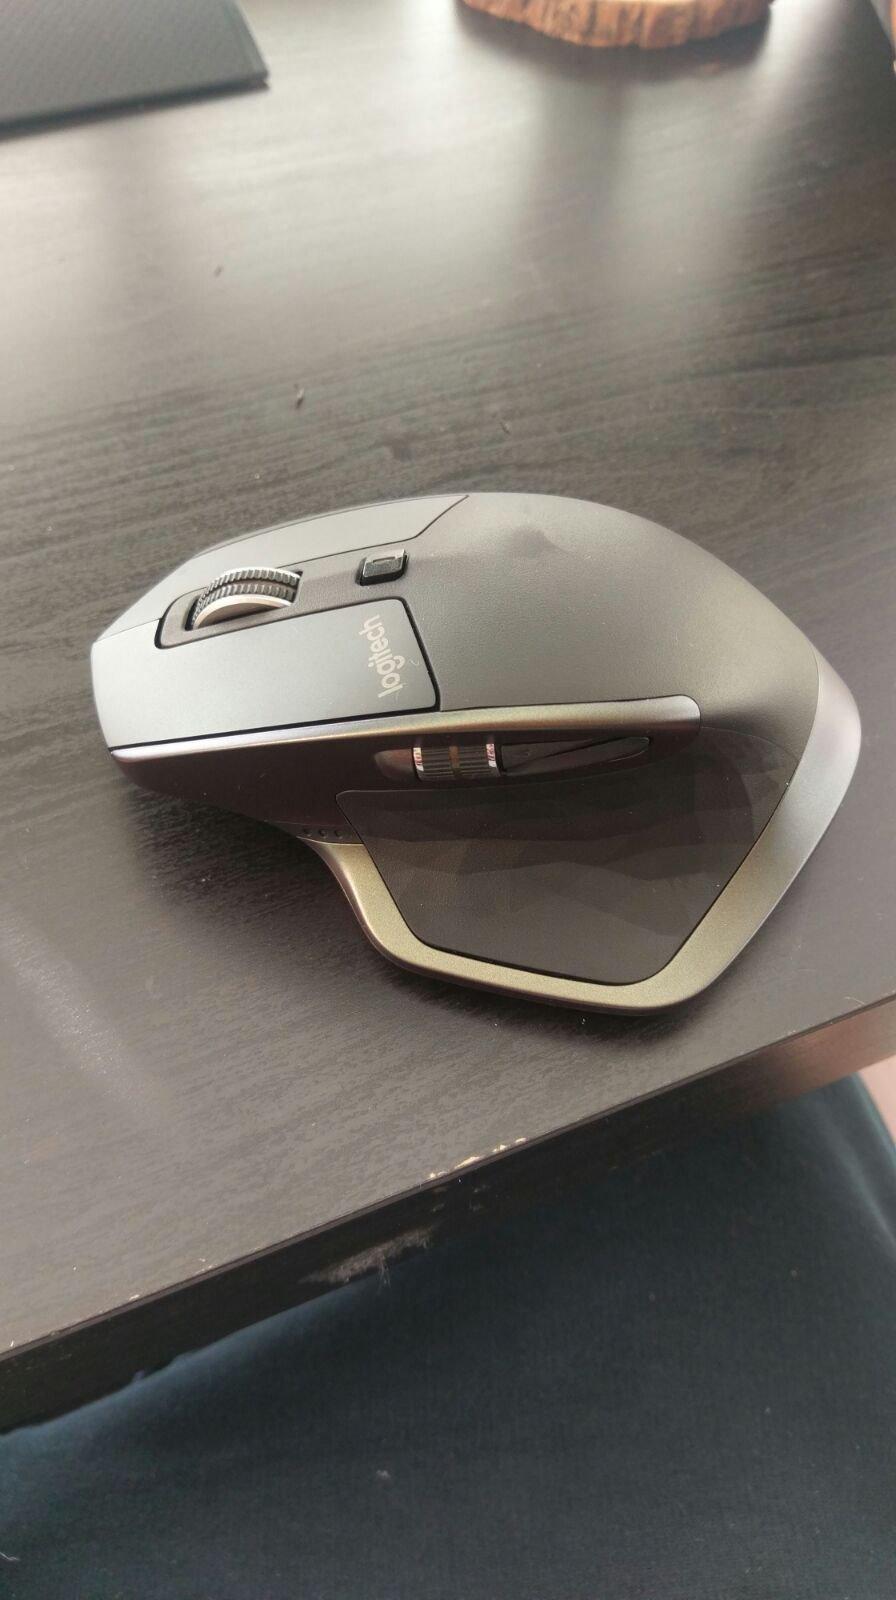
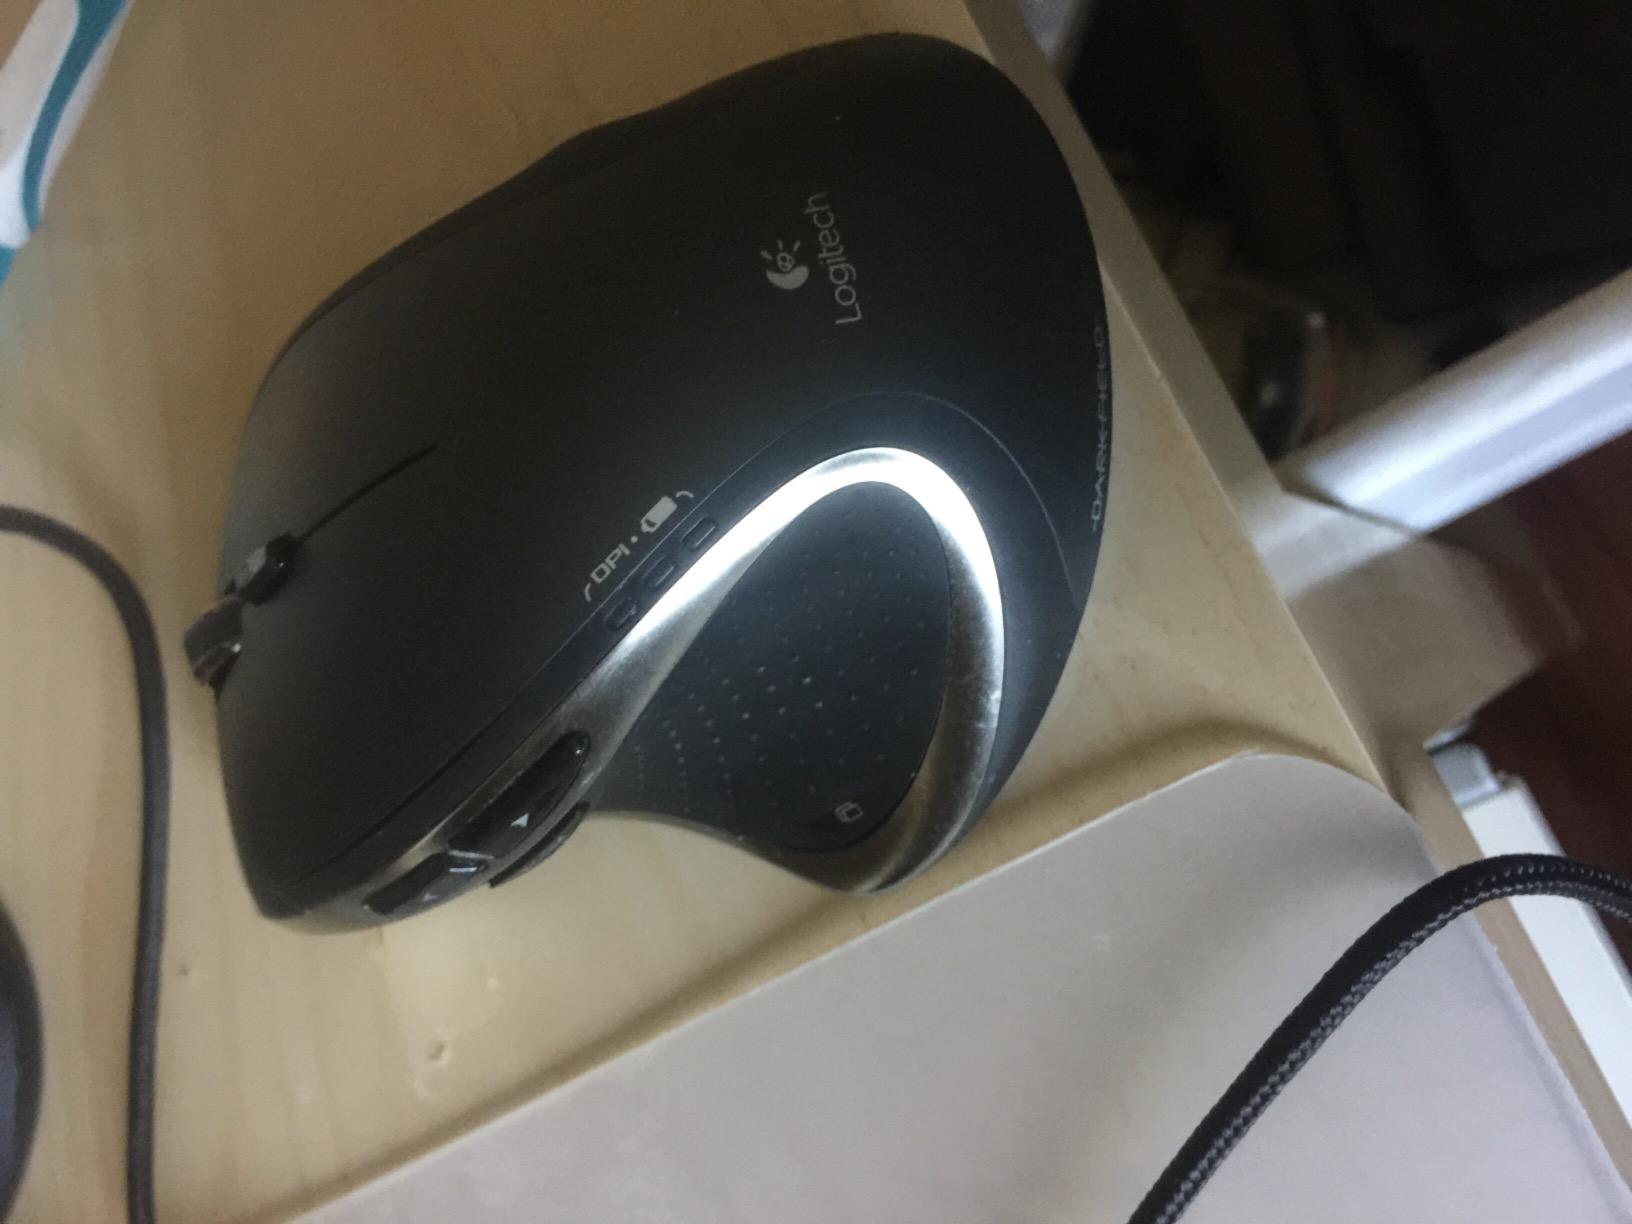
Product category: mouse
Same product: no